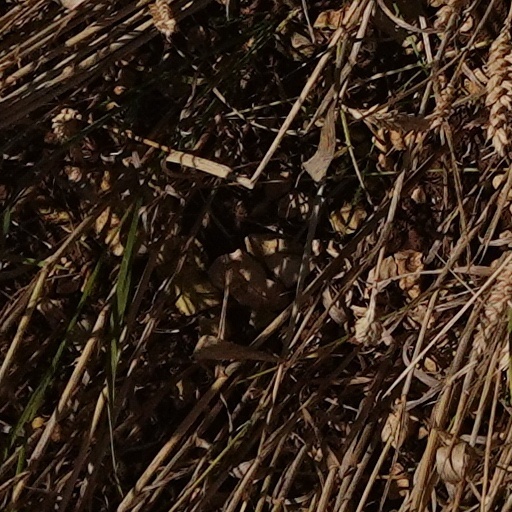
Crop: wheat